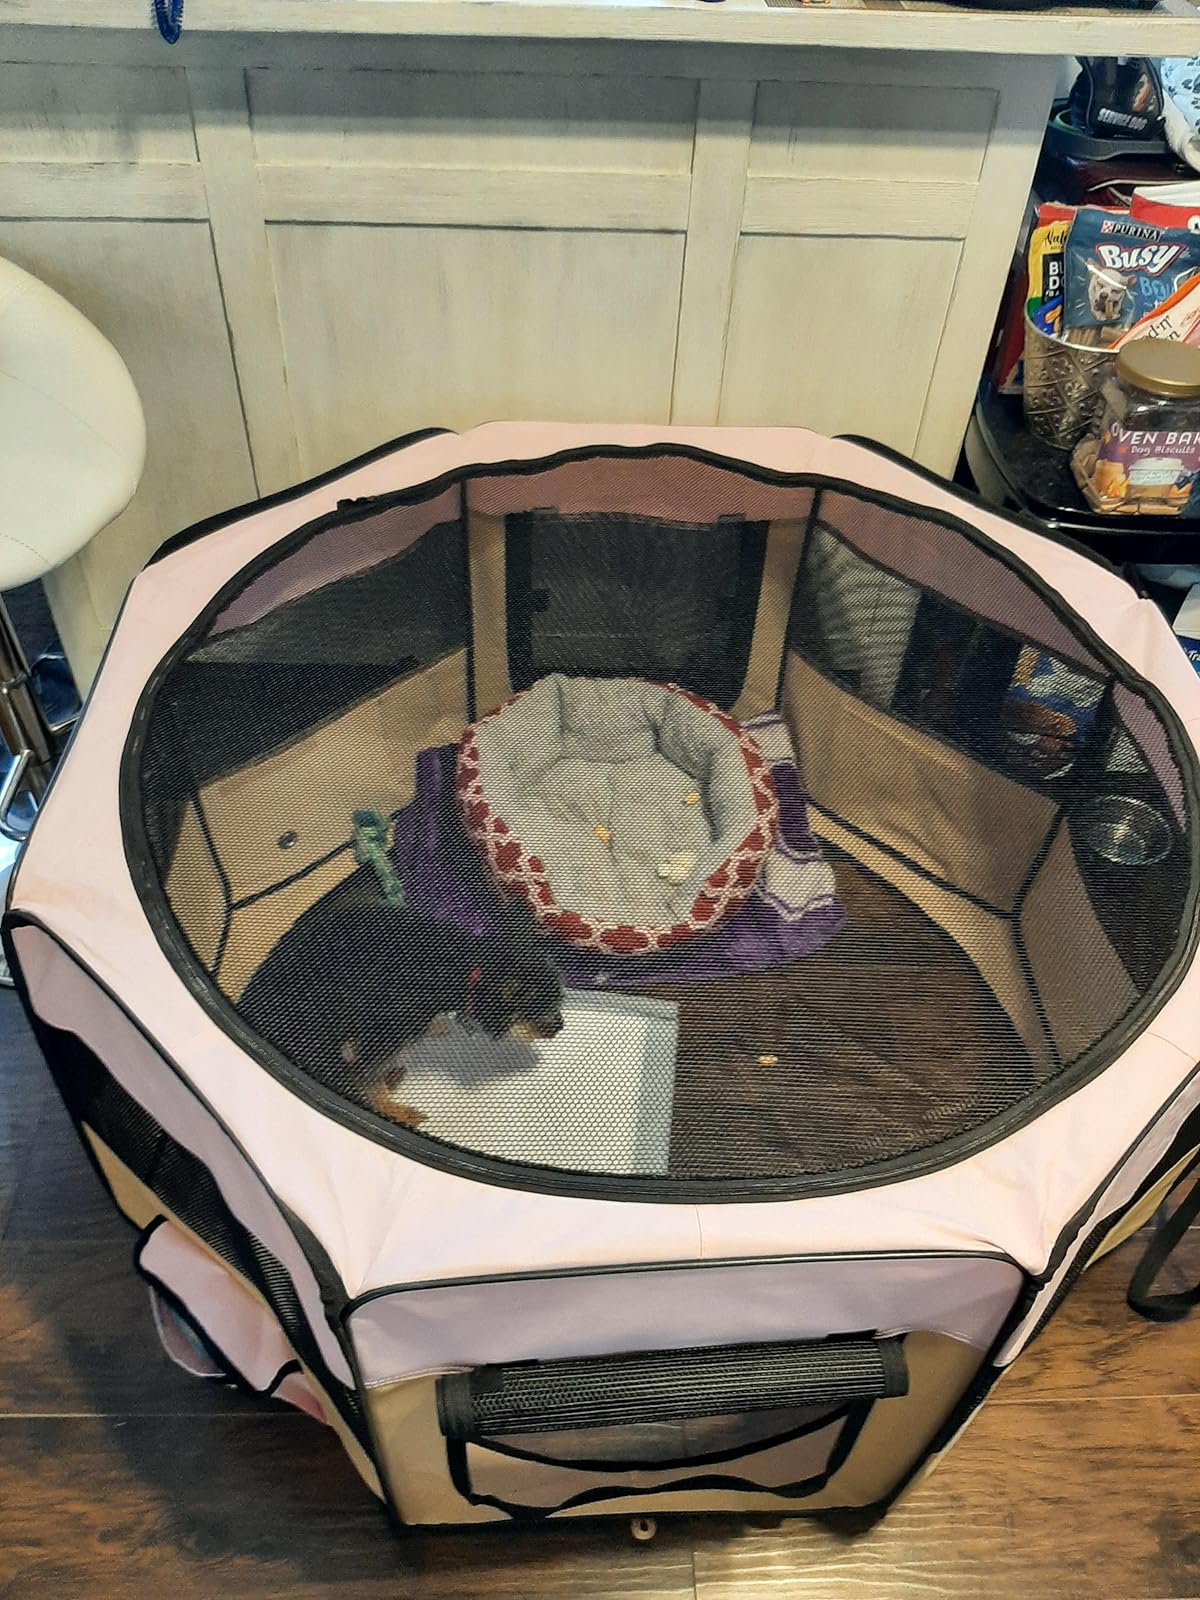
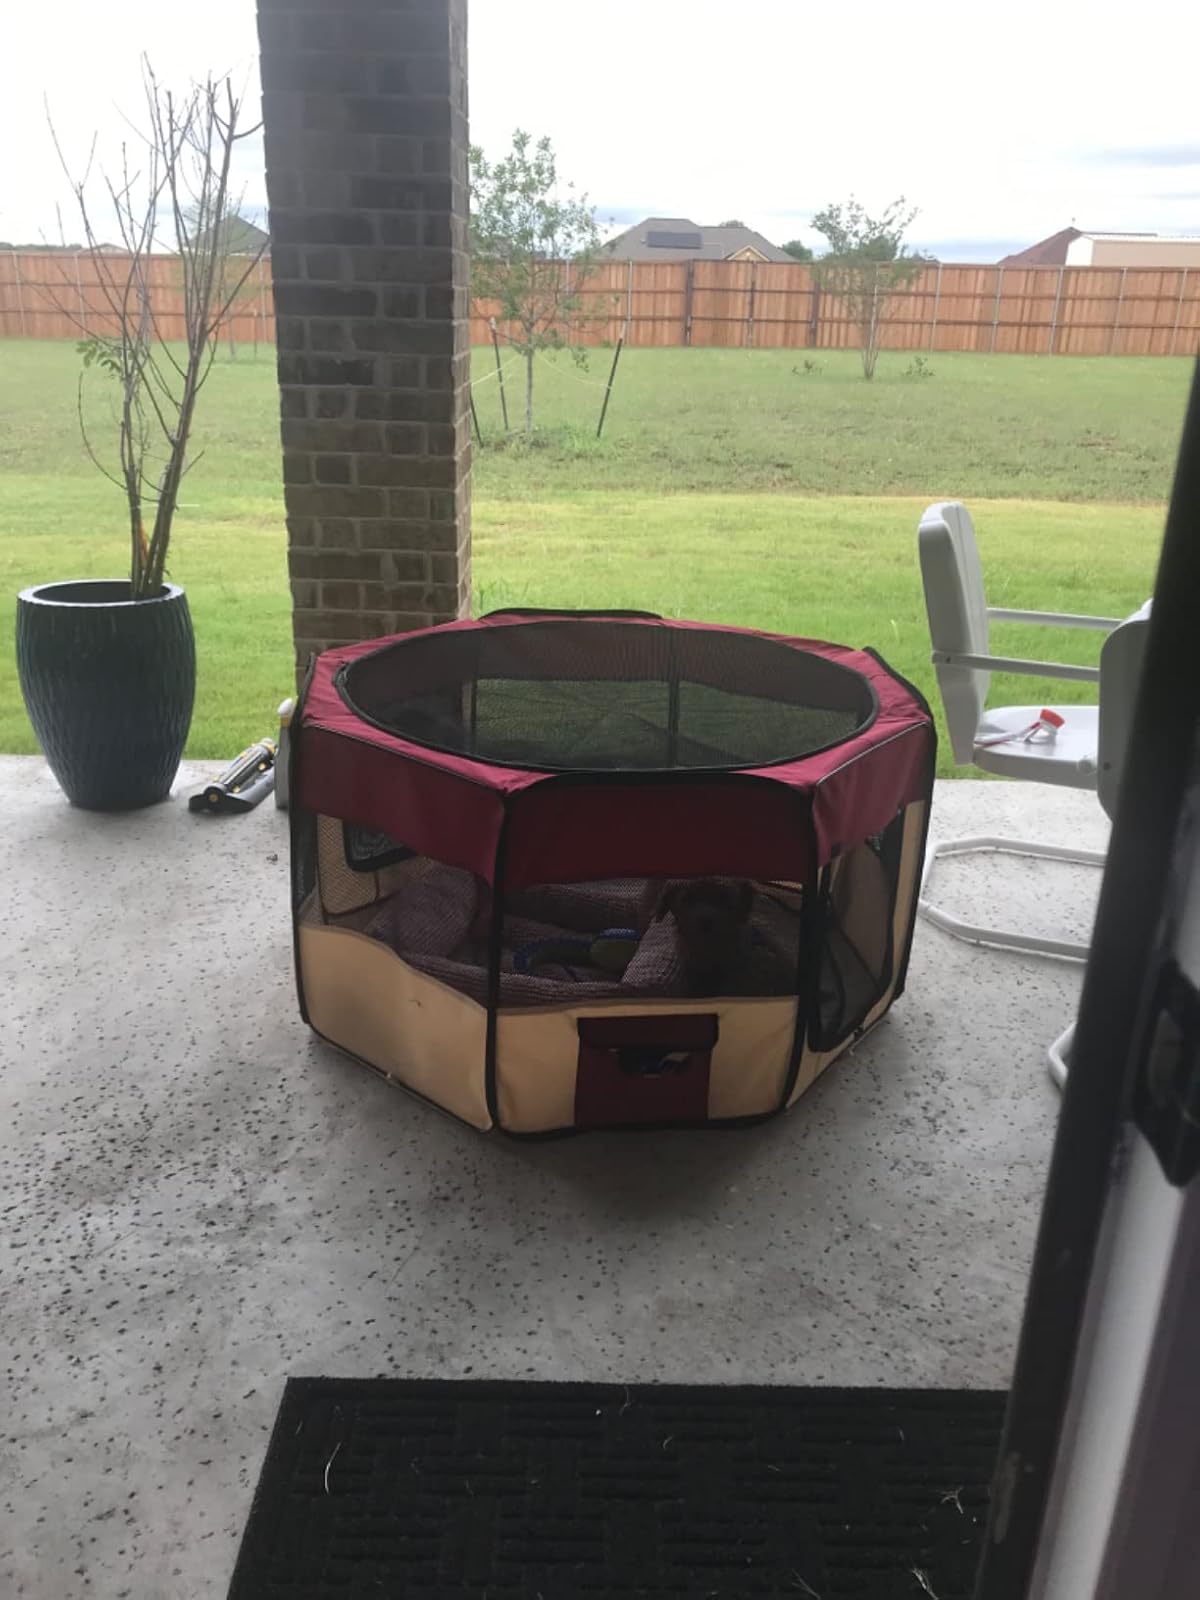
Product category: items_kennel
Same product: no